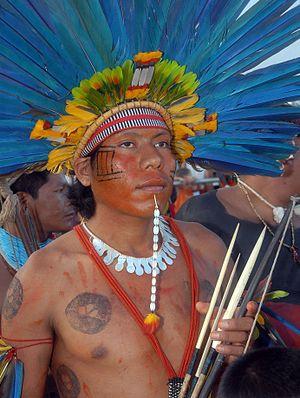
Le labret est une ornementation portée sur la lèvre inférieure ou supérieure. Il peut être formé d'une cheville ou d'un disque en matière variée élargissant la taille de la lèvre, en la perçant ou non.